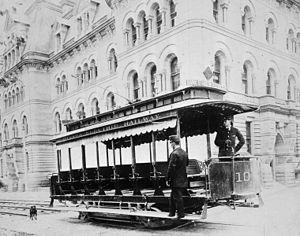
OC Transpo est l'organisme chargé des transports urbains d'Ottawa.